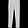
Label: Trouser